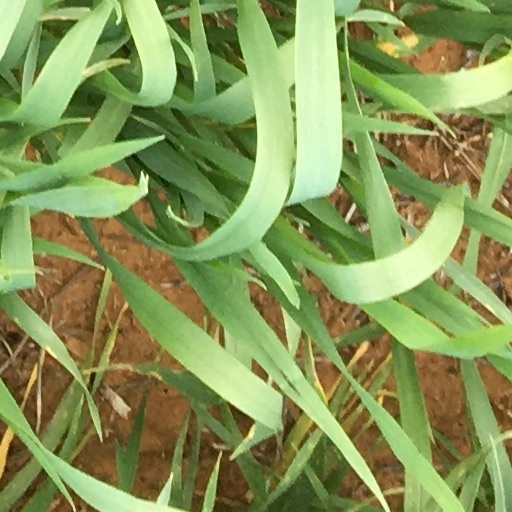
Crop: wheat